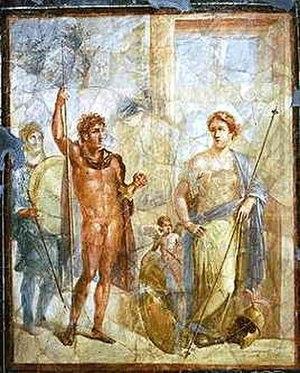
Alexandre le Grand ou Alexandre III, né le 21 juillet 356 av. J.-C. à Pella et mort le 11 juin 323 av. J.-C. à Babylone, est un roi de Macédoine et l'un des personnages les plus célèbres de l'Antiquité. Fils de Philippe II, élève d'Aristote et roi de Macédoine à partir de 336, il devient l'un des plus grands conquérants de l'histoire en prenant possession de l'immense empire perse et en s'avançant jusqu'aux rives de l'Indus.
Les noces de Suse sont une cérémonie nuptiale, à caractère grandiose, organisée par Alexandre le Grand en février 324 av. J.-C. Des milliers de Macédoniens, dont les principaux officiers du roi, sont mariés à des femmes perses et mèdes. Alexandre épouse Stateira, fille aînée de Darius III, ainsi que Parysatis, fille d'Artaxerxès III.